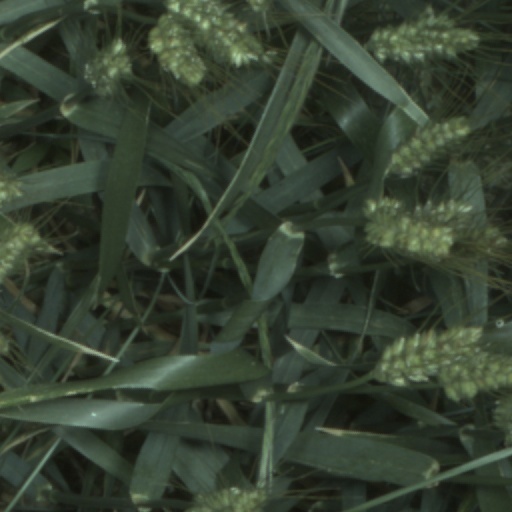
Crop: wheat